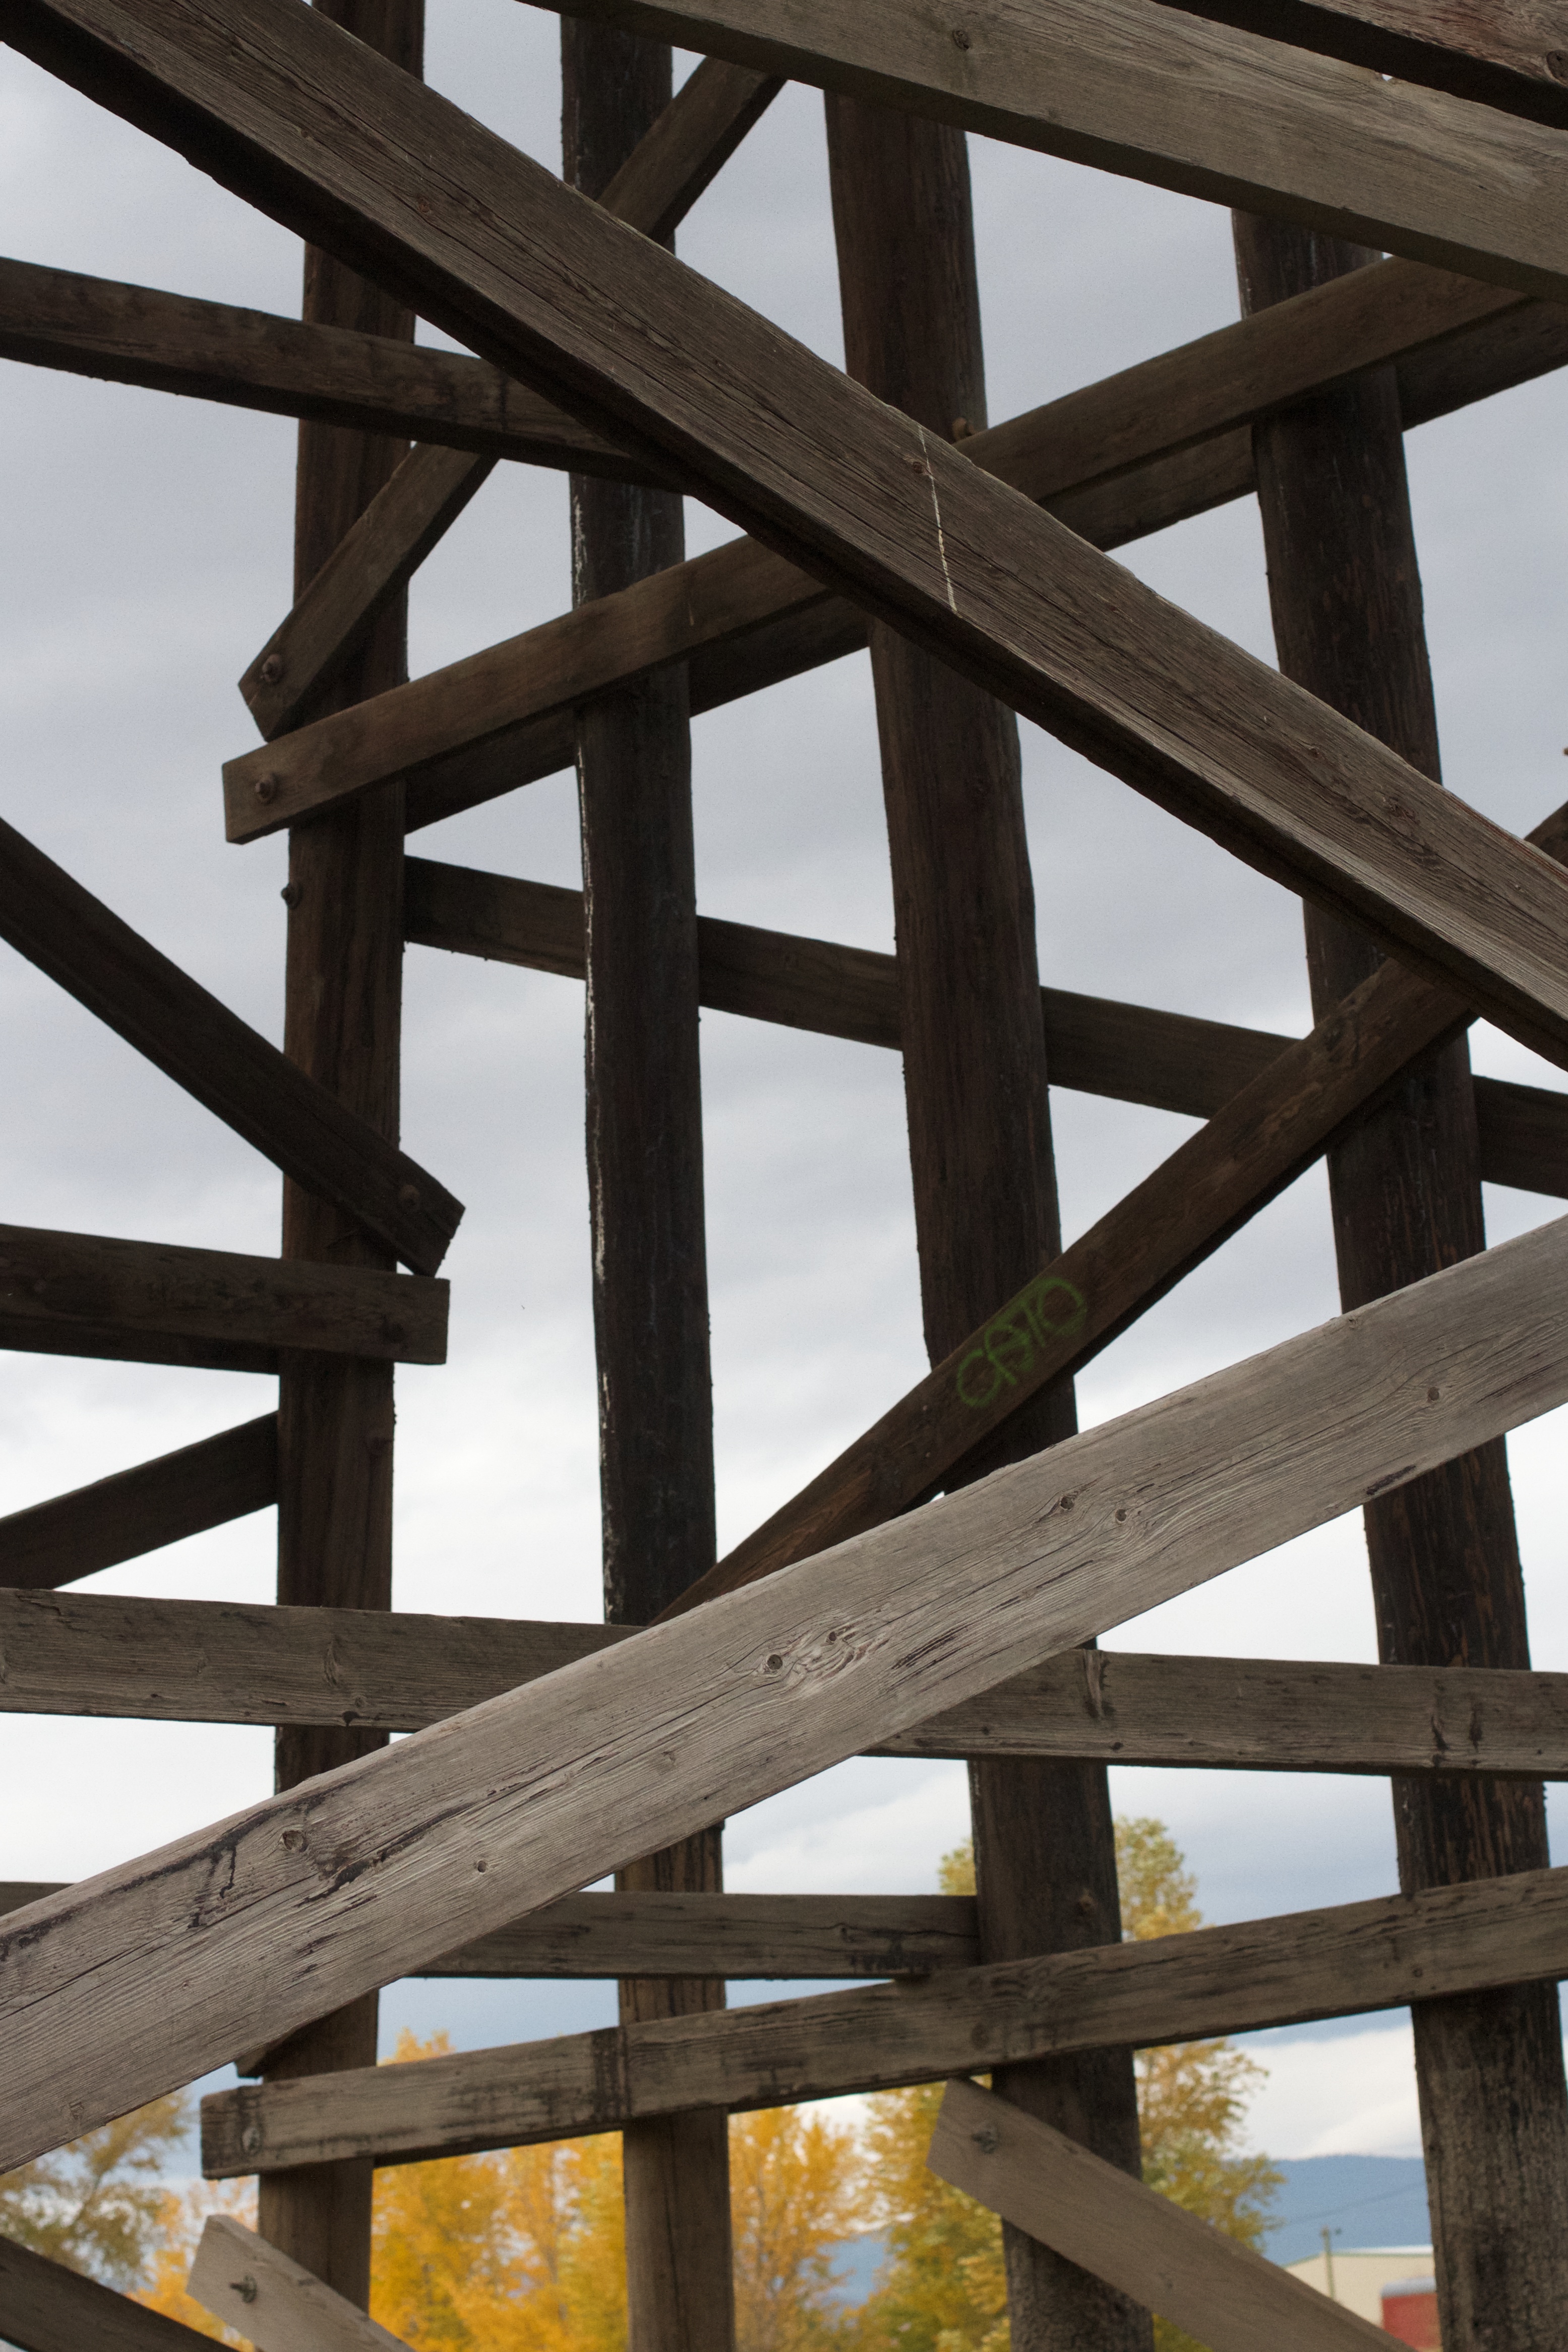
architecture, structure, wood, bridge, beam, line, symmetry, truss bridge